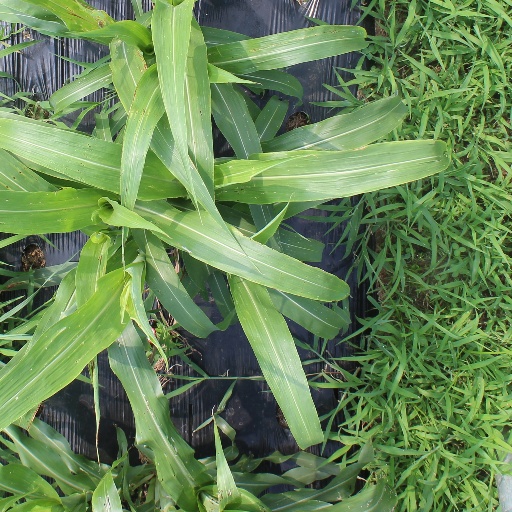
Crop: sorghum